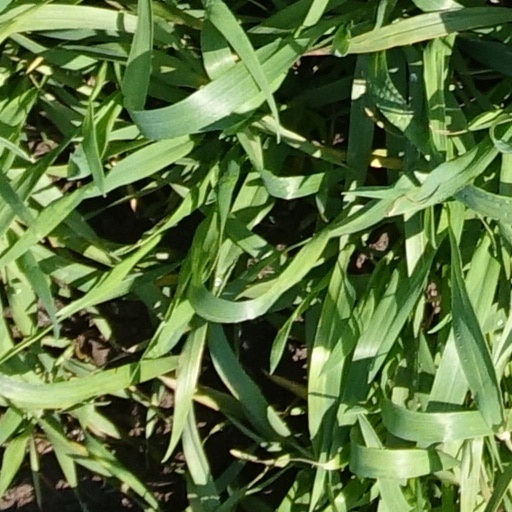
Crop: wheat